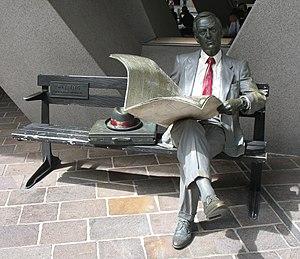
John Seward Johnson II est un sculpteur américain.